Bergen County Line

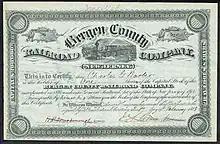
Share of the Bergen County Railroad Company, issued 1 February 1883

From a point in Secaucus, just south of the Hackensack River bridge near the former Harmon Cove station, to a point in East Rutherford north of the Rutherford station, the Bergen County Line uses the former Erie Railroad Main Line. This portion was opened in 1833 by the Paterson and Hudson River Railroad and leased by the New York and Erie Rail Road in 1852. The rest of the line, from East Rutherford north to Glen Rock, opened in 1881 as the Bergen County Railroad.